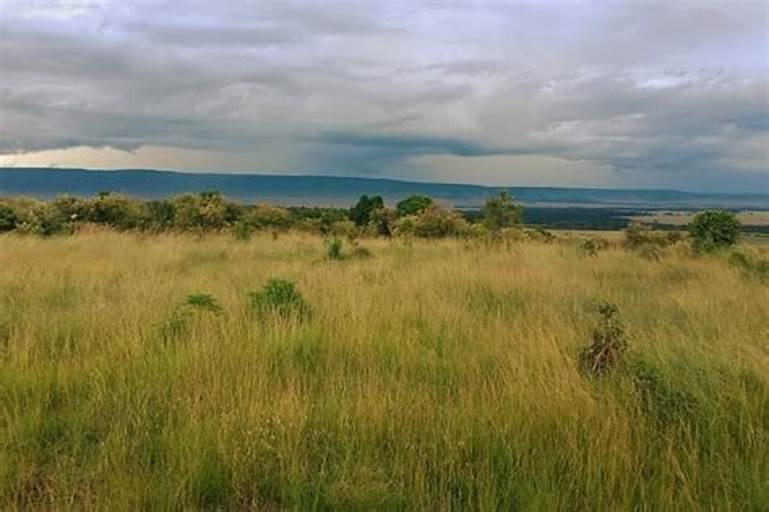
Vifungashio vya plastiki vilivyo chapishwa picha ya mimea aina mbalimbali, ikiashiria ni vifungashio vilivyo hifadhi mbegu kwajili ya kilimo cha mazao hayo yaliochapishwa.